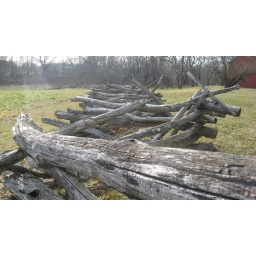
a fence in front of convicted witch from the salem with trials home